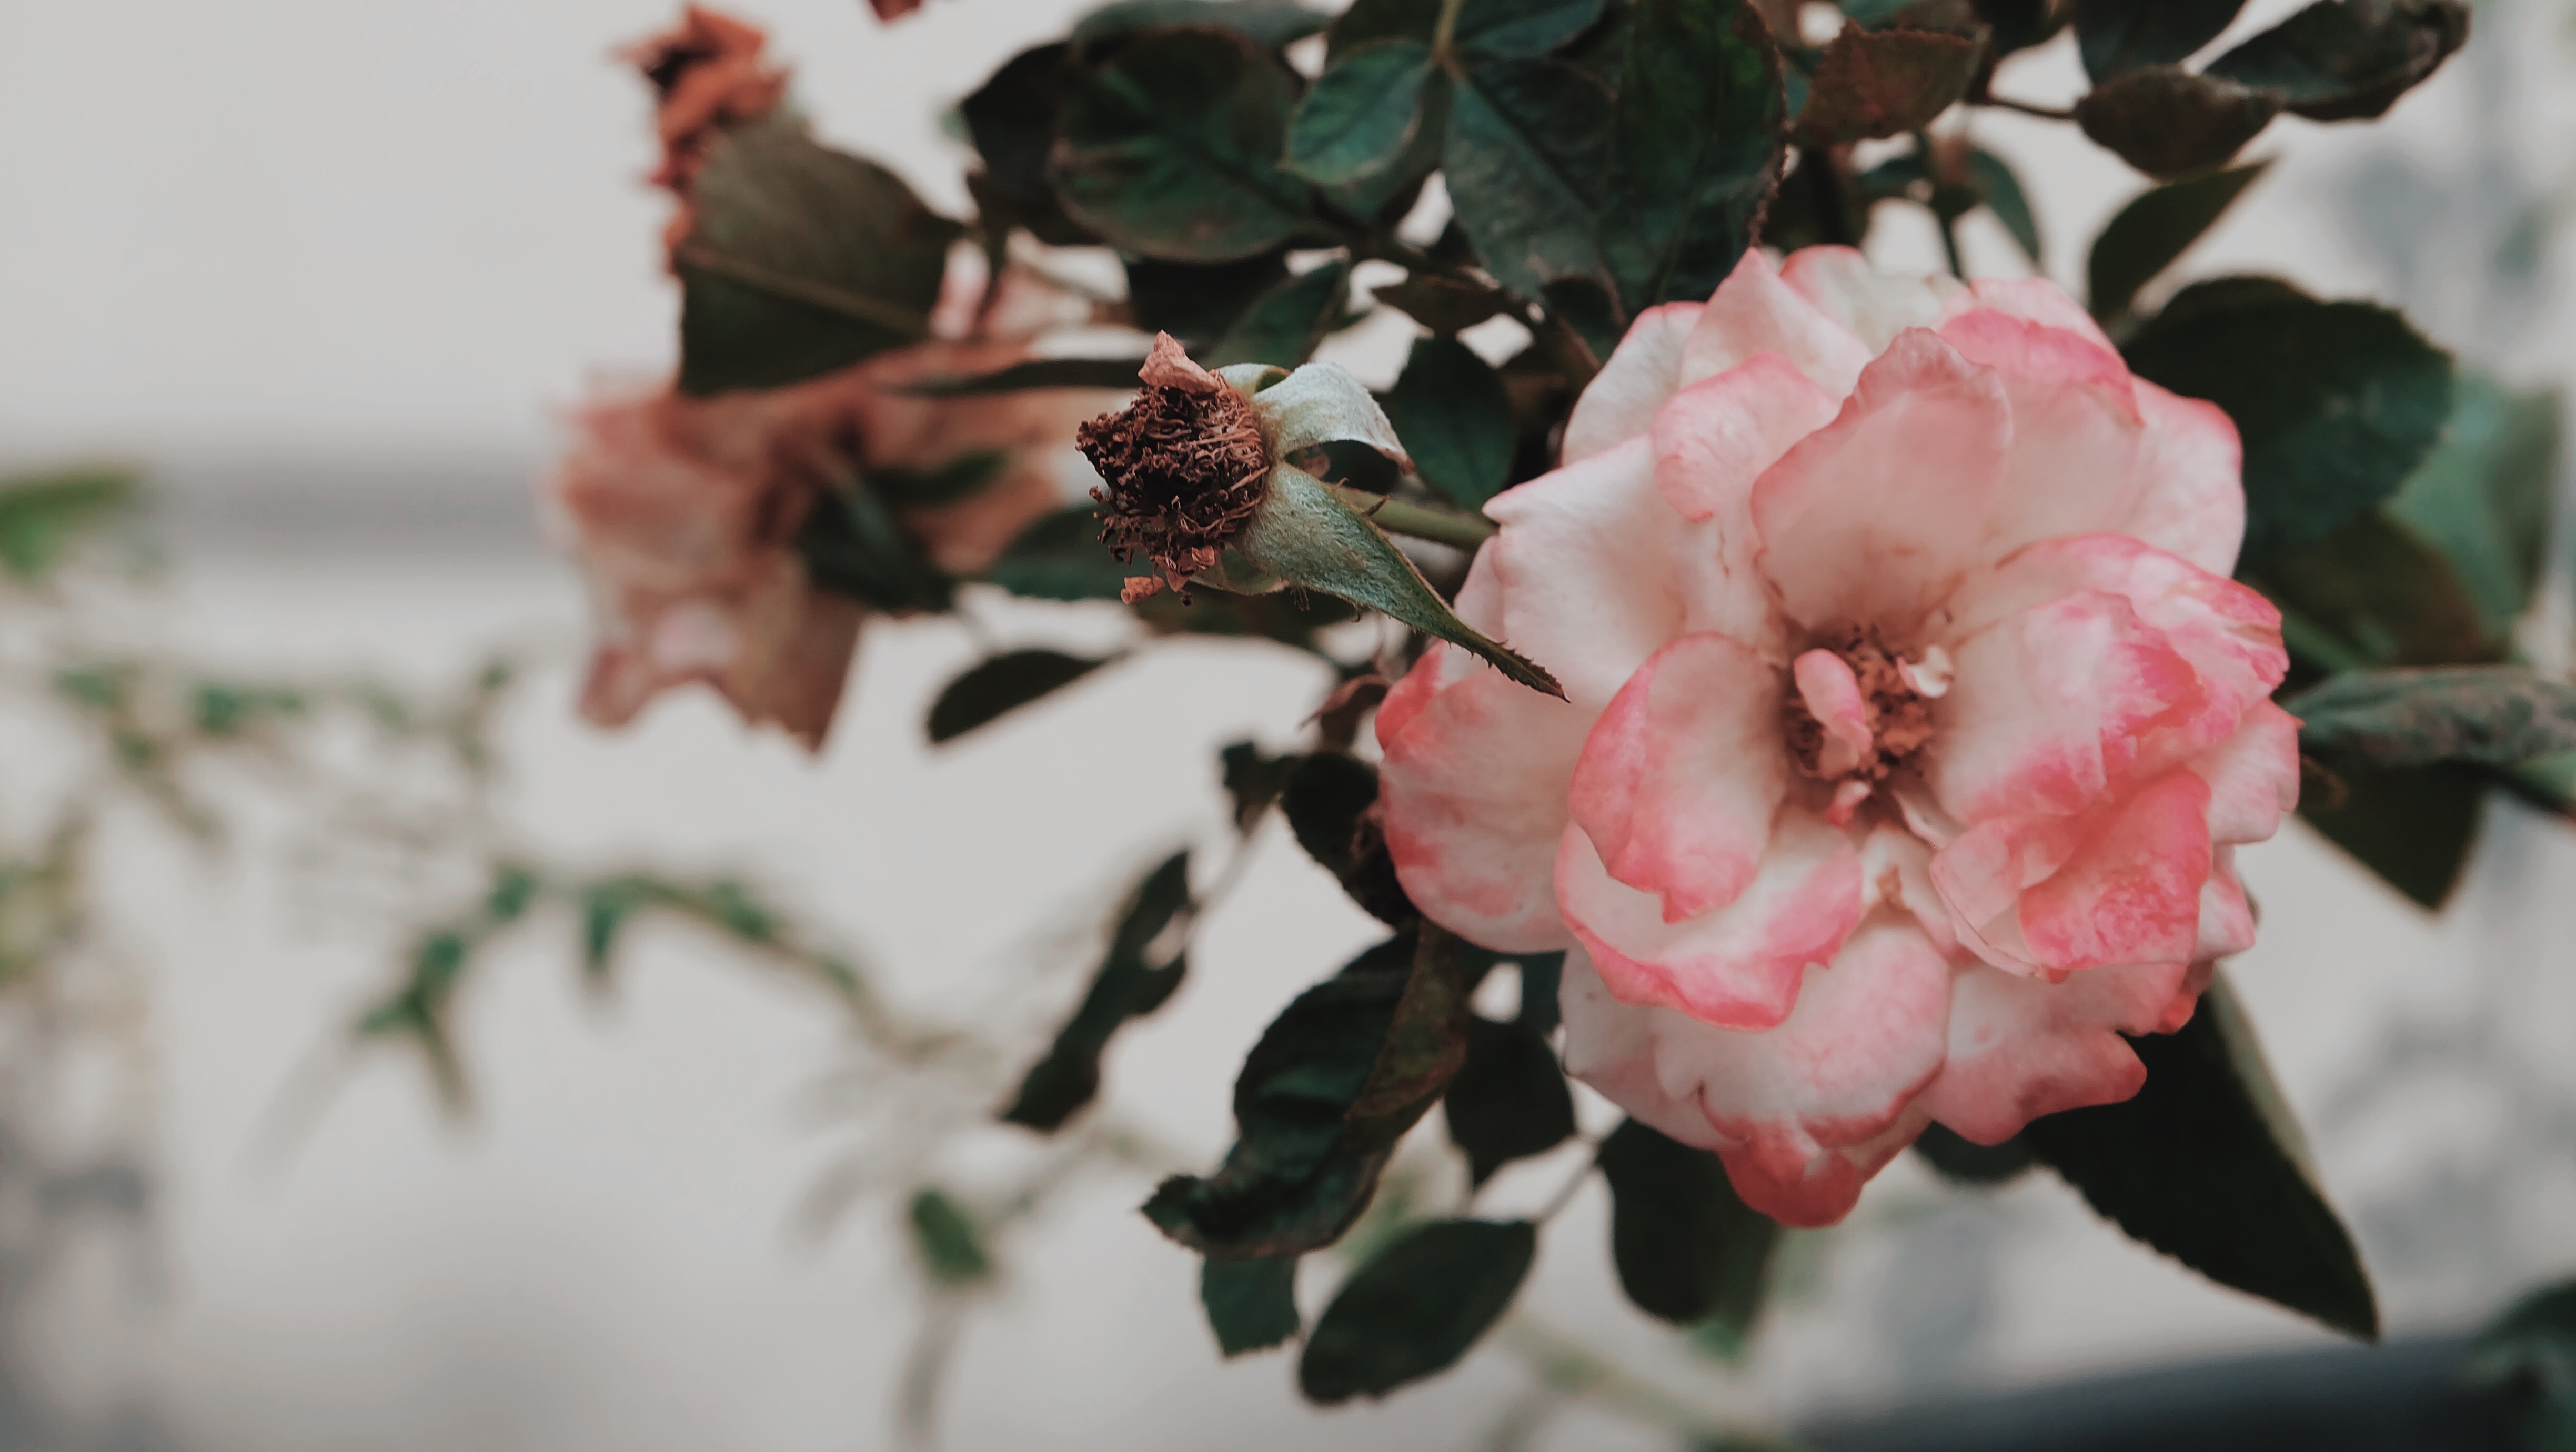
branch, blossom, plant, leaf, flower, petal, spring, botany, pink, flora, shrub, macro photography, flowering plant, land plant